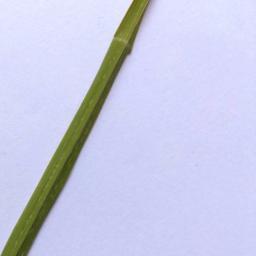
Label: Rice___Healthy